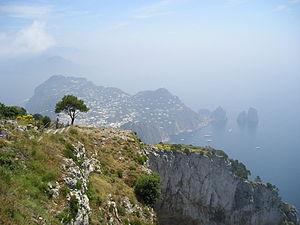
Anacapri est une commune de la ville métropolitaine de Naples en Campanie, située sur l'île de Capri, dont elle constitue l'une des deux entités administratives avec celle de Capri.